FlyGTA Airlines

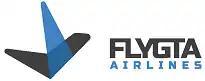

FLYGTA Inc., operating as FLYGTA Airlines, established in 2014, is a Canadian air operator serving southern Ontario and Quebec. FLYGTA is a jet charter company with official bases in Toronto, Niagara, Oshawa, Muskoka, and Montreal, and provides air tourism services in Toronto and Niagara Falls, air charter, cargo, and scheduled flights.